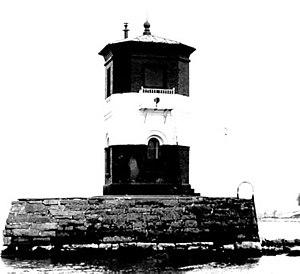
Le phare de Craighill Channel Upper Range Rear est un feu d'alignement postérieur du chenal Craighill supérieur menant au port de Baltimore en baie de Chesapeake dans le Comté de Baltimore, Maryland. Il fonctionne conjointement avec le Craighill Channel Upper Range Front.
Le phare de Craighill Channel Upper Range Front est un feu d'alignement antérieur du chenal Craighill supérieur menant au port de Baltimore en baie de Chesapeake dans le Comté de Baltimore, Maryland. Il fonctionne conjointement avec le Craighill Channel Upper Range Rear.